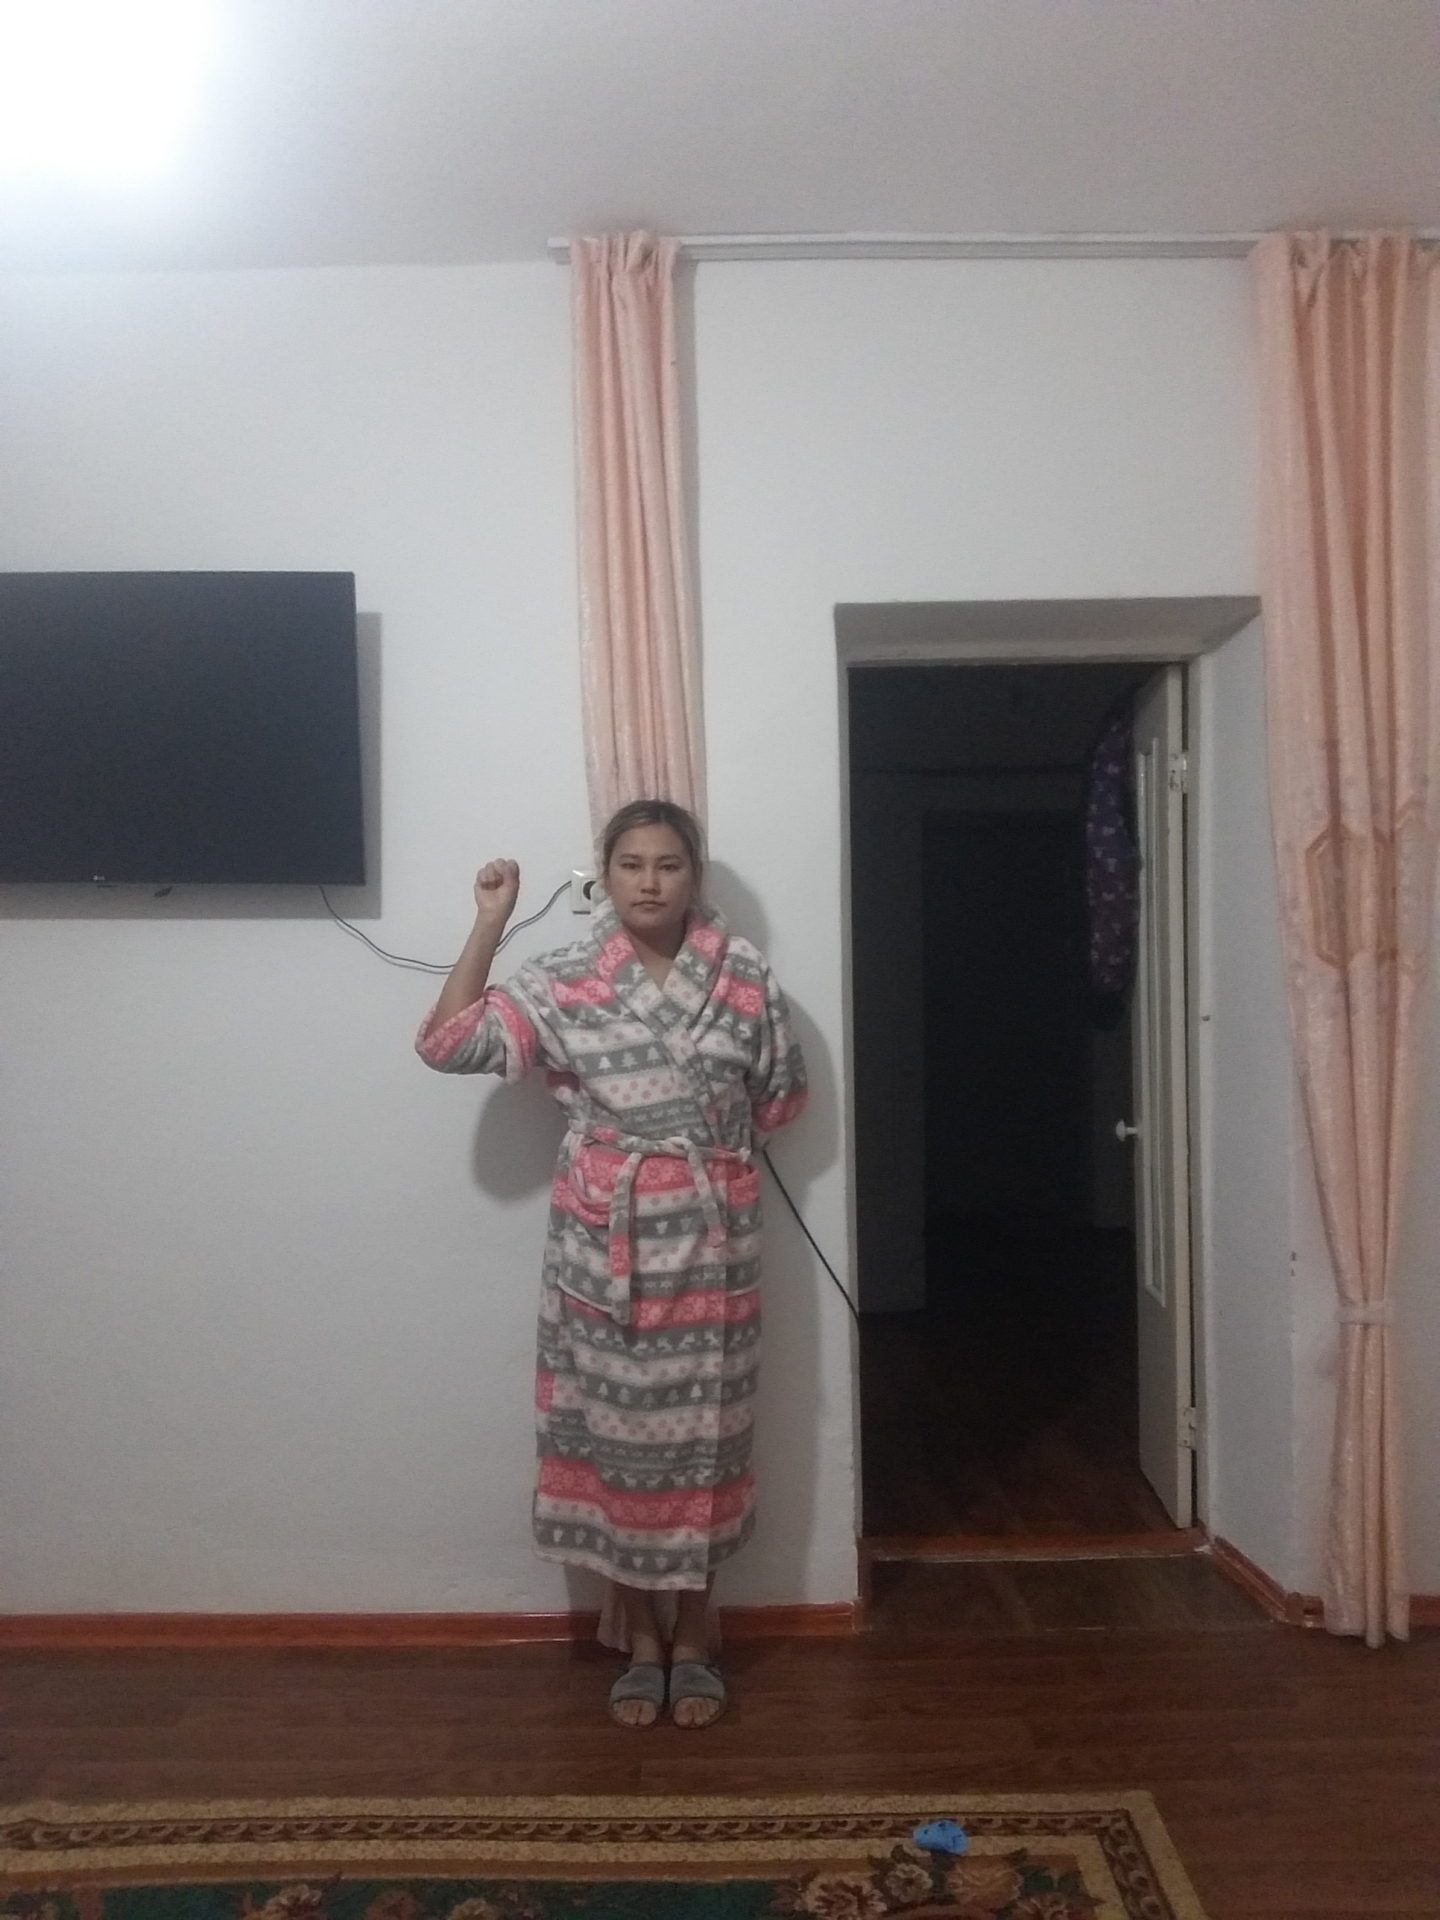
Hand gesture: fist